Answer in natural language. Which object is closer to black square desk (highlighted by a red box), Pillow (highlighted by a blue box) or brown seat color chair (highlighted by a green box)? Choose between the following options: Pillow (highlighted by a blue box) or brown seat color chair (highlighted by a green box)
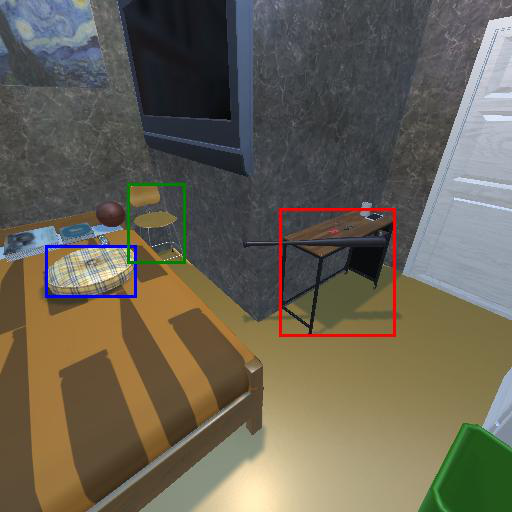
<answer>brown seat color chair (highlighted by a green box)</answer>